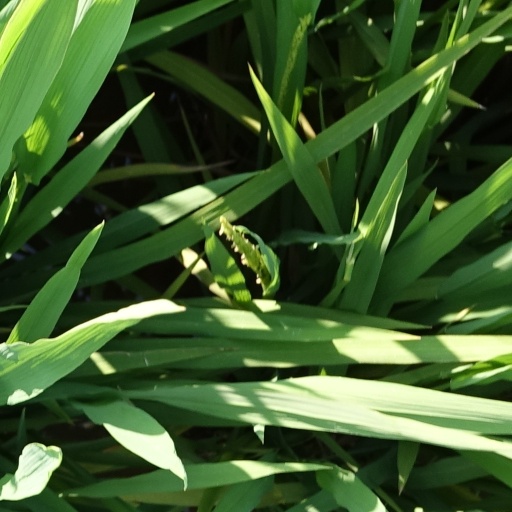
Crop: rice